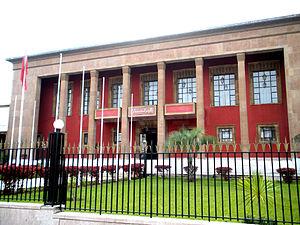
La Chambre des Conseillers du Maroc est la chambre haute du parlement marocain. Elle comprend depuis la révision constitutionnelle de 2011, 120 membres, élus pour six ans. Les membres de la chambre sont élus indirectement par les élus des chambres professionnelles, des salariés, de la CGEM et des collectivités locales. En raison du mode de scrutin, la Chambre a tendance à sur-représenter les Marocains issus des zones rurales.
La Chambre des représentants du Maroc est la chambre basse du Parlement du Maroc. Elle est composée de 395 membres depuis les élections de 2011- élus pour cinq ans au suffrage universel direct, au scrutin de liste à la proportionnelle.